Battle of Ladeira da Velha

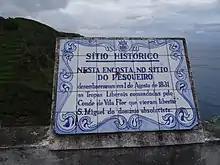
Commemorative plate near Achadinha.

The Battle of Ladeira da Velha was fought on 2 August 1831, between Portuguese Liberal and Miguelist forces on the island of São Miguel in the Azores, as part of the larger Portuguese Civil War. It resulted in a Liberal victory, that led to the control of the island of São Miguel and a wider victory of Liberal forces in the islands of the Azores.